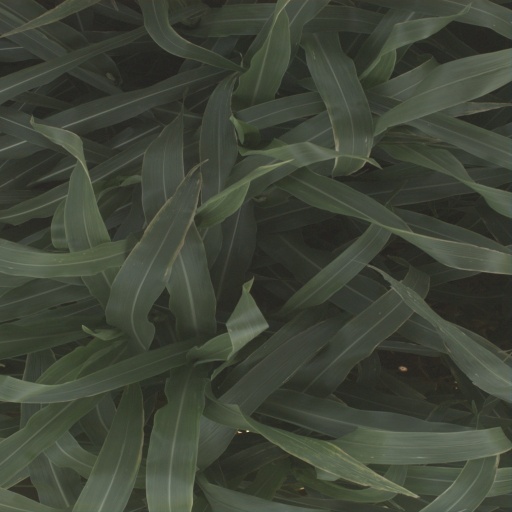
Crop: sorghum